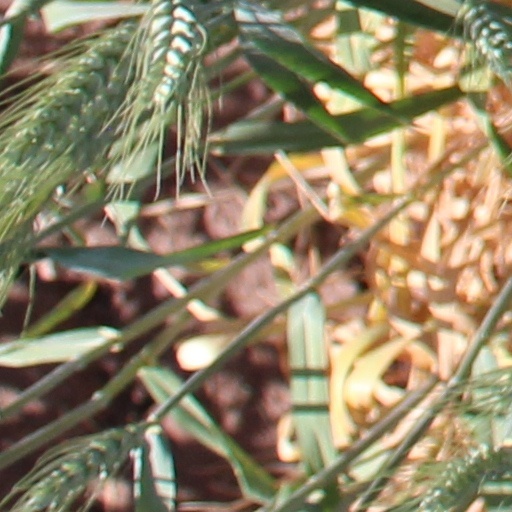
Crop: wheat